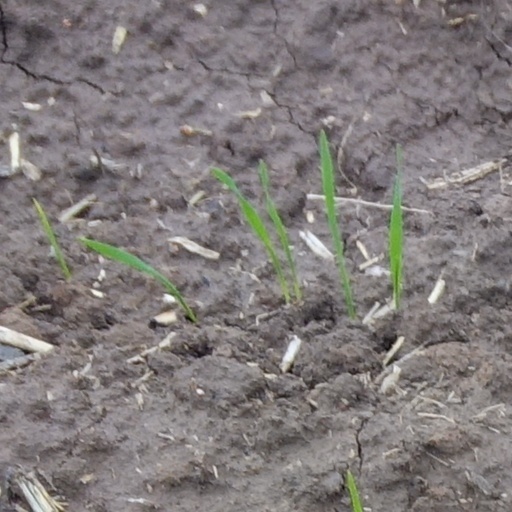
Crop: wheat